Emilio Ochoa

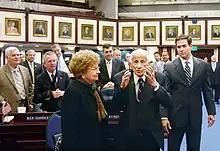
Ochoa speaks to members of the Florida House of Representatives on March 15, 2006

Dr. Ochoa was one of seven children in a poor family. He studied dentistry in Havana and graduated in 1937. During this time he became involved in politics and was one of the delegates of the Partido Auténtico to the constitutional convention which wrote the Cuban Constitution of 1940.